Staphylococcus hyicus

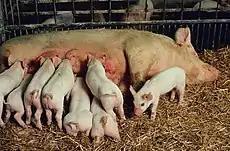

A vaccine can be used for prevention of infection with "S. hyicus". The vaccine is made using the genes that encode exfoliative toxin type B (ExhB) from "S. hyicus" strains. Since there is no commercial vaccine available yet, the vaccine used is an autogenous vaccine with the strain of "S. hyicus" that is currently affecting the herd of pigs to ensure immunity is developed to the strain within the barn. Vaccination reduces the chance that pigs will die from the disease and can help reduce the use of antimicrobials to treat exudative epidermitis. Vaccinated sows can pass on antibodies to the piglets so that the piglets have some passive immunity to "S. hyicus".